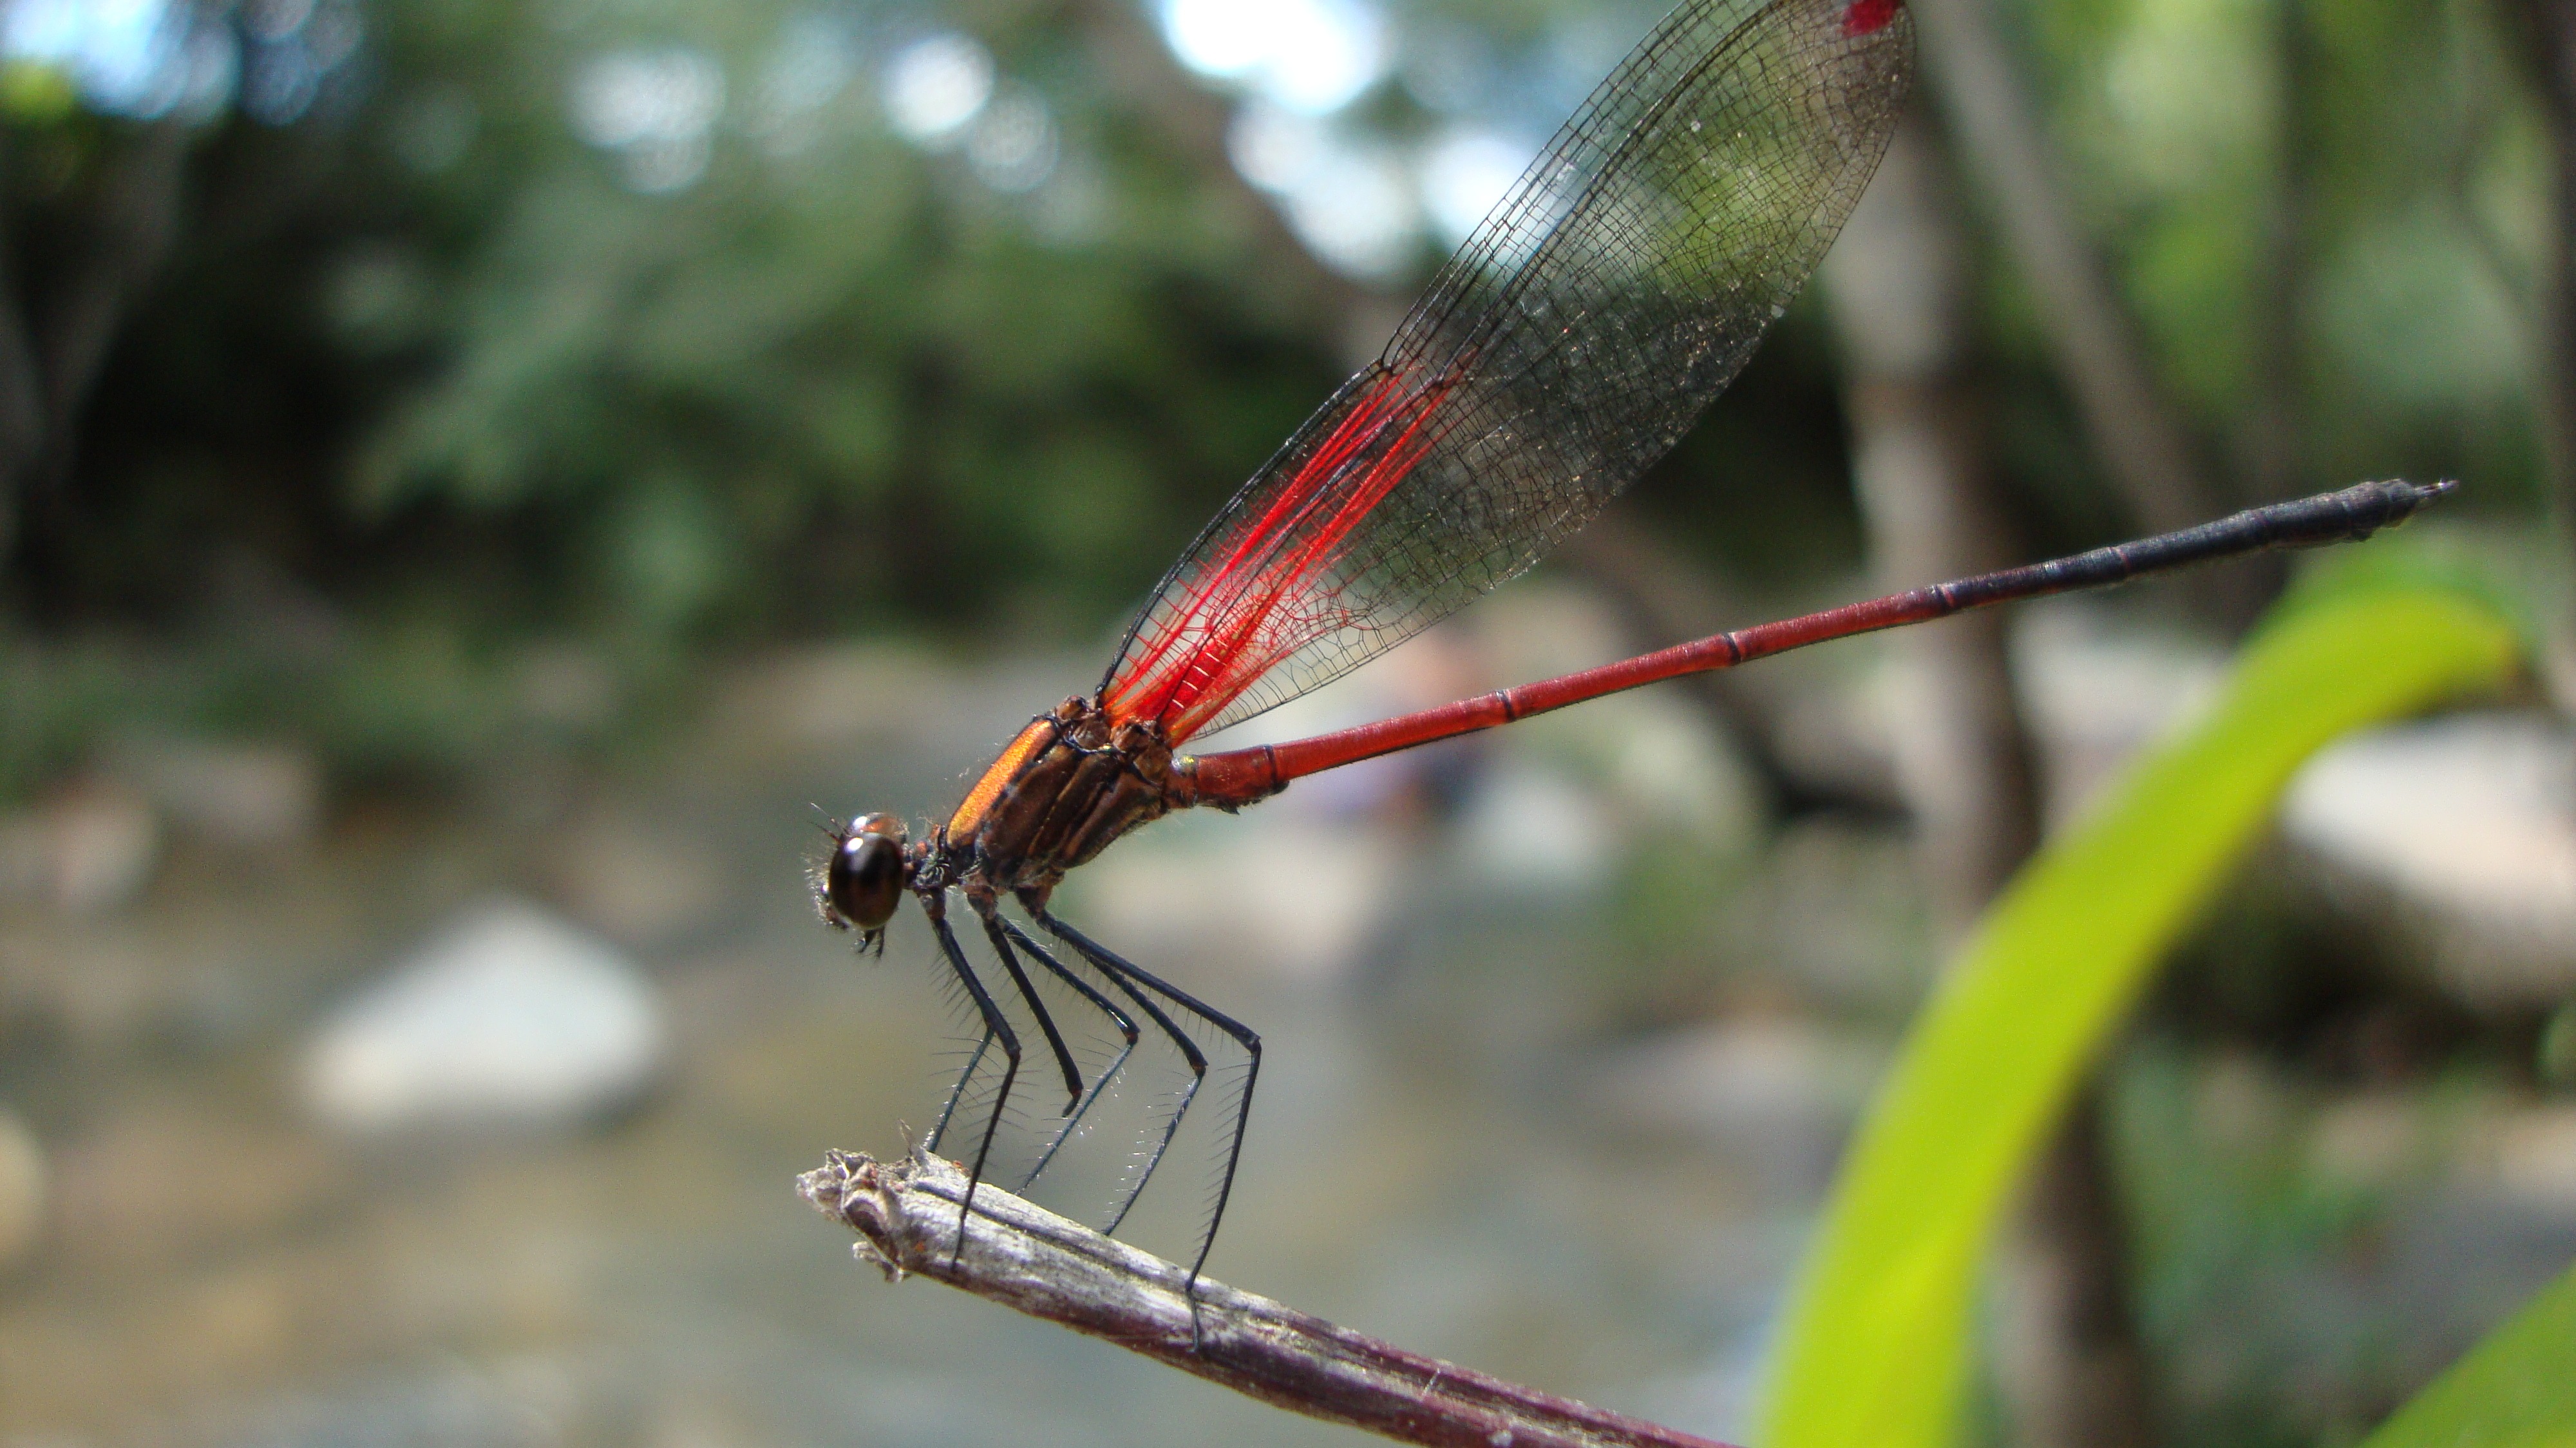
nature, branch, wing, insect, fauna, invertebrate, close up, dragonfly, anisoptera, damselfly, epiprocta, macro photography, arthropod, plant stem, dragonflies and damseflies